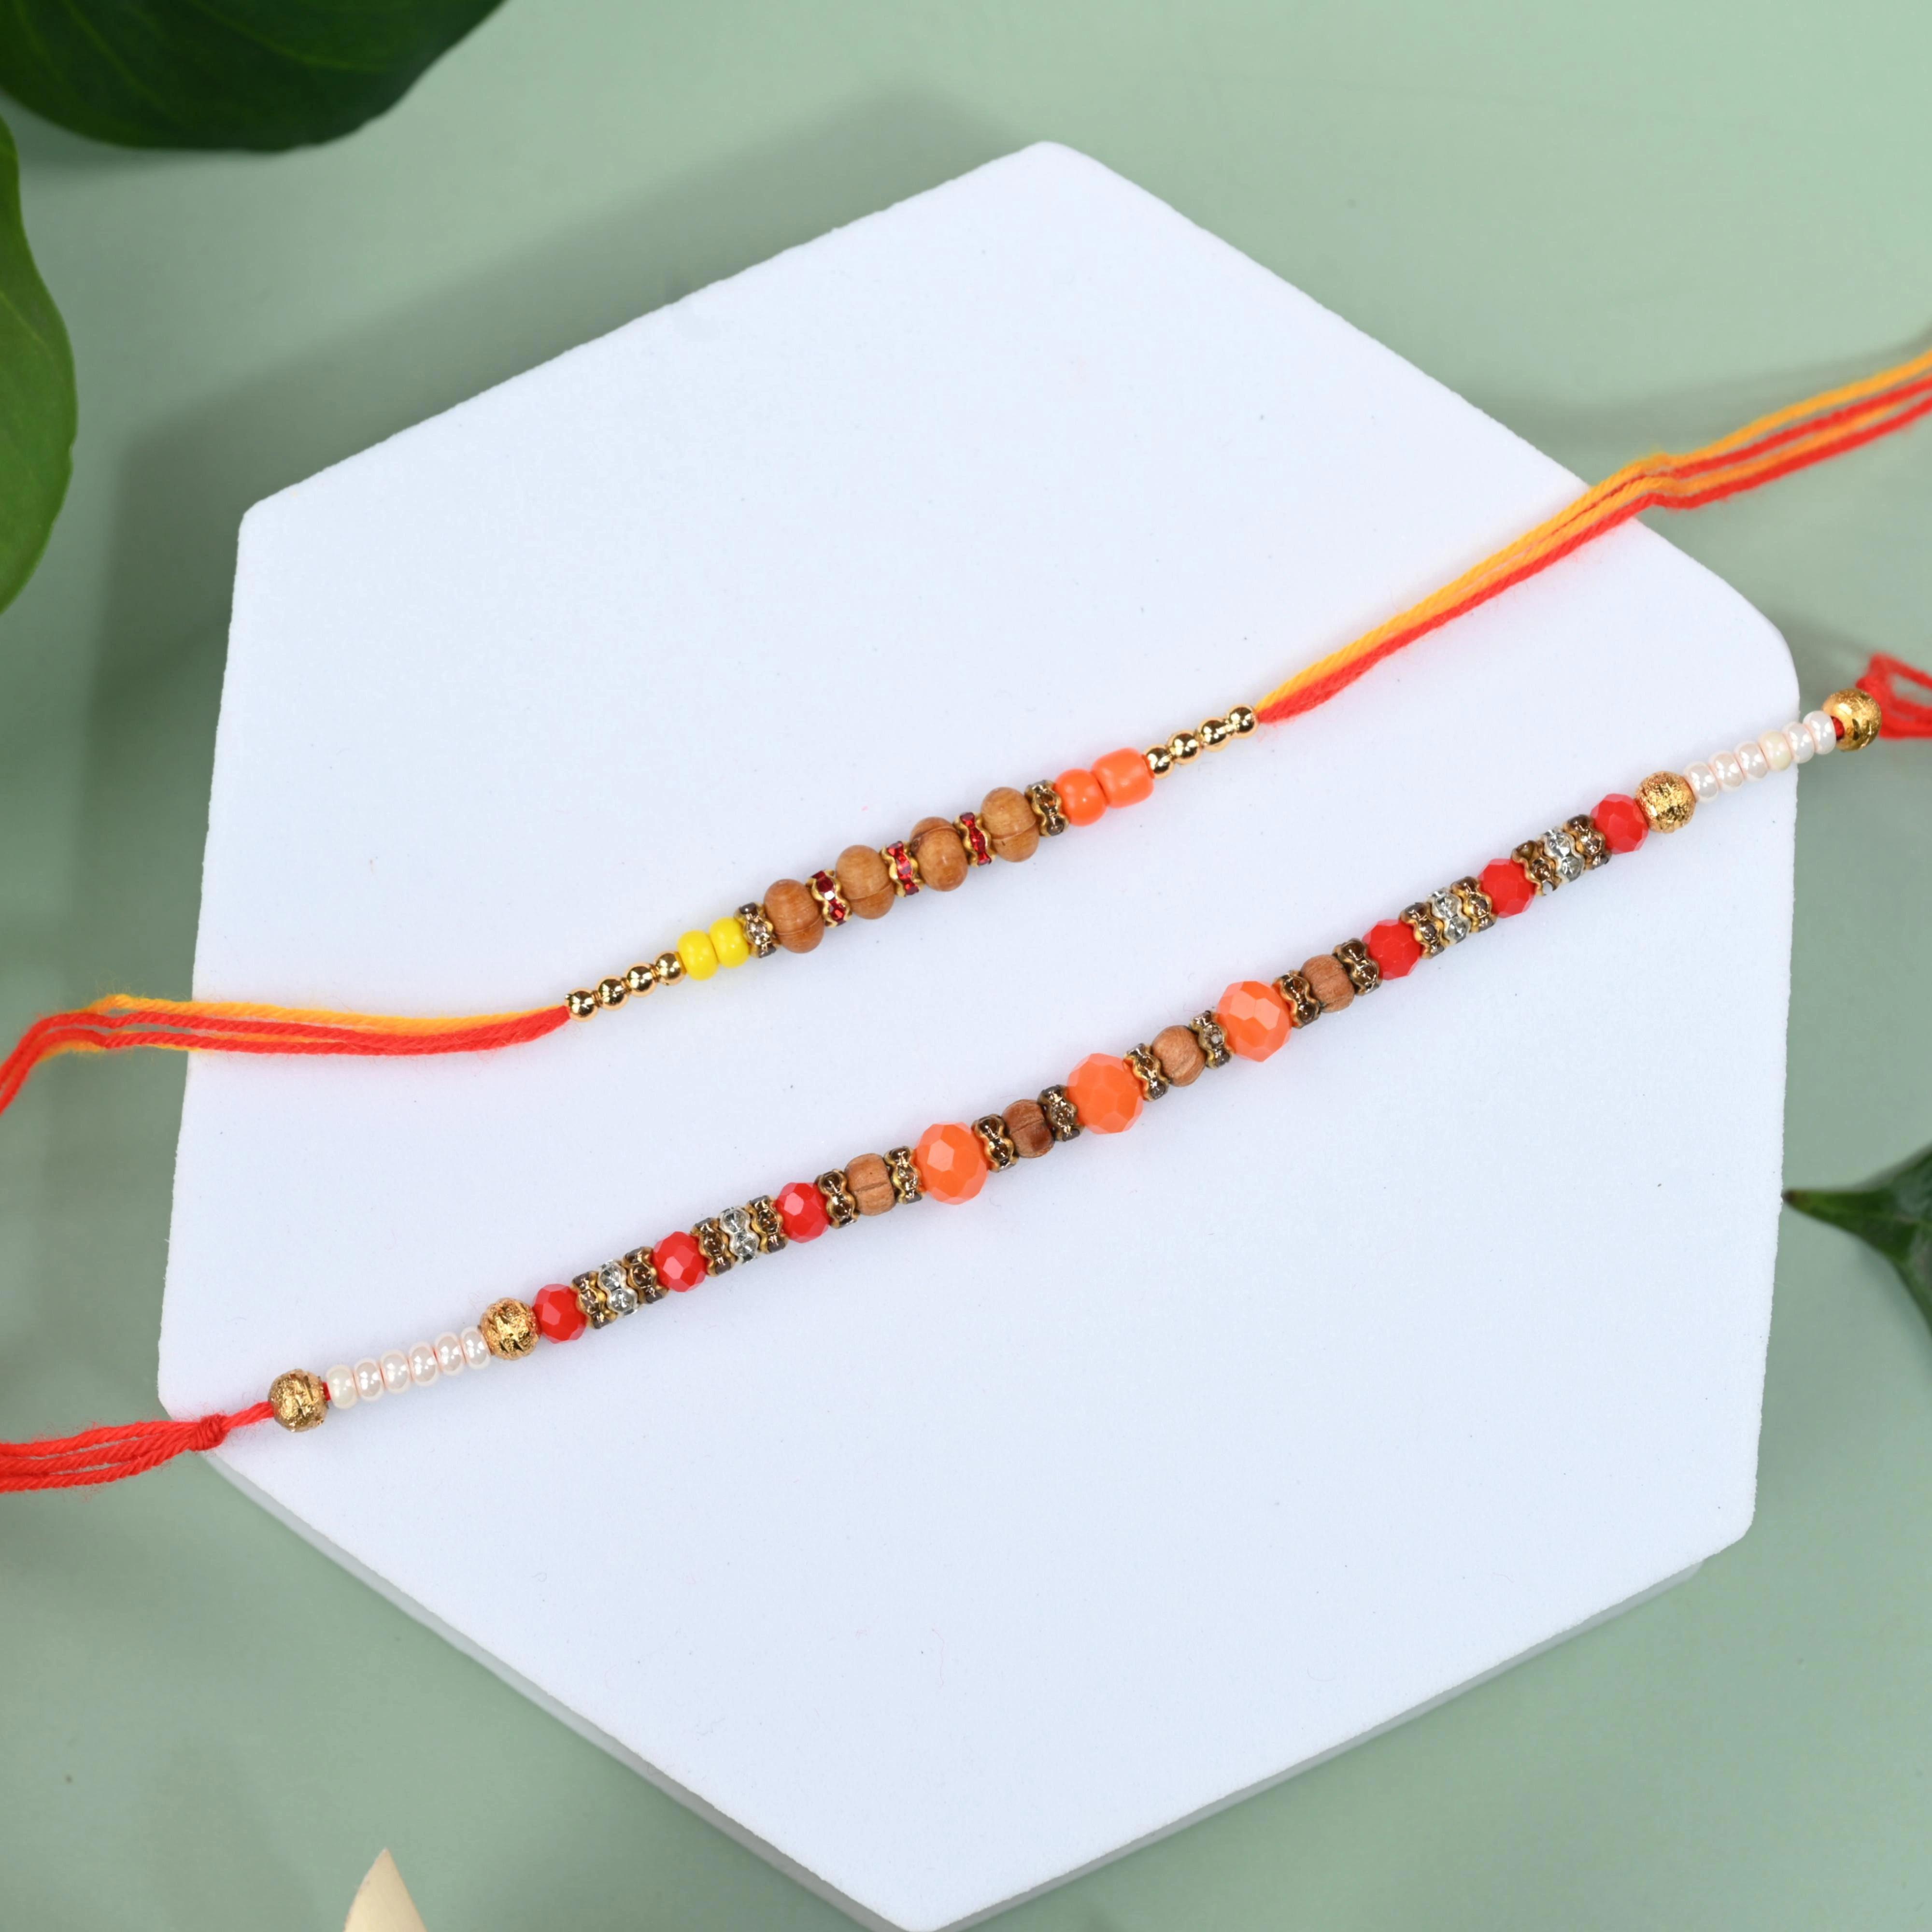
The Stone Aisle Premium Rakhi for Men and Women Rakhis for brother
Type: Rakhis
Brand: The Stone Aisle
Price: Rs. 199
 Celebrate the sacred bond of love and protection between brothers and sisters with this exquisite set of 3 rakhis. Handcrafted with intricate designs and vibrant colors, each rakhi is a unique work of art that symbolizes the eternal bond shared between siblings. Whether it's the traditional rakhi adorned with delicate embroidery and sparkling stones, the contemporary rakhi with trendy motifs, or the eco-friendly rakhi made from sustainable materials, this set offers a diverse range to choose from. These rakhis are not just accessories, but a cherished tradition that strengthens the unbreakable ties between brothers and sisters. Gift this set to your beloved siblings and let the rakhis be a reminder of your unwavering love and commitment to their well-being. With their stunning beauty and deep cultural significance, these rakhis will undoubtedly make the Raksha Bandhan celebration even more special and memorable.
Features: Festive Set: This set includes 2 beautifully designed rakhi to celebrate the sacred bond between brothers and sisters.,Traditional Motifs: Each rakhi features intricate designs and patterns inspired by Indian cultural motifs.,Durable Material: Made from high-quality materials, these rakhis are designed to withstand everyday wear and tear.,Suitable for All Ages: Perfect for brothers and sisters of all ages to exchange as a symbol of love and protection.,Gifting Essential: An ideal gifting option for the Raksha Bandhan festival, strengthening the sibling bond.